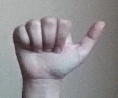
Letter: dhad